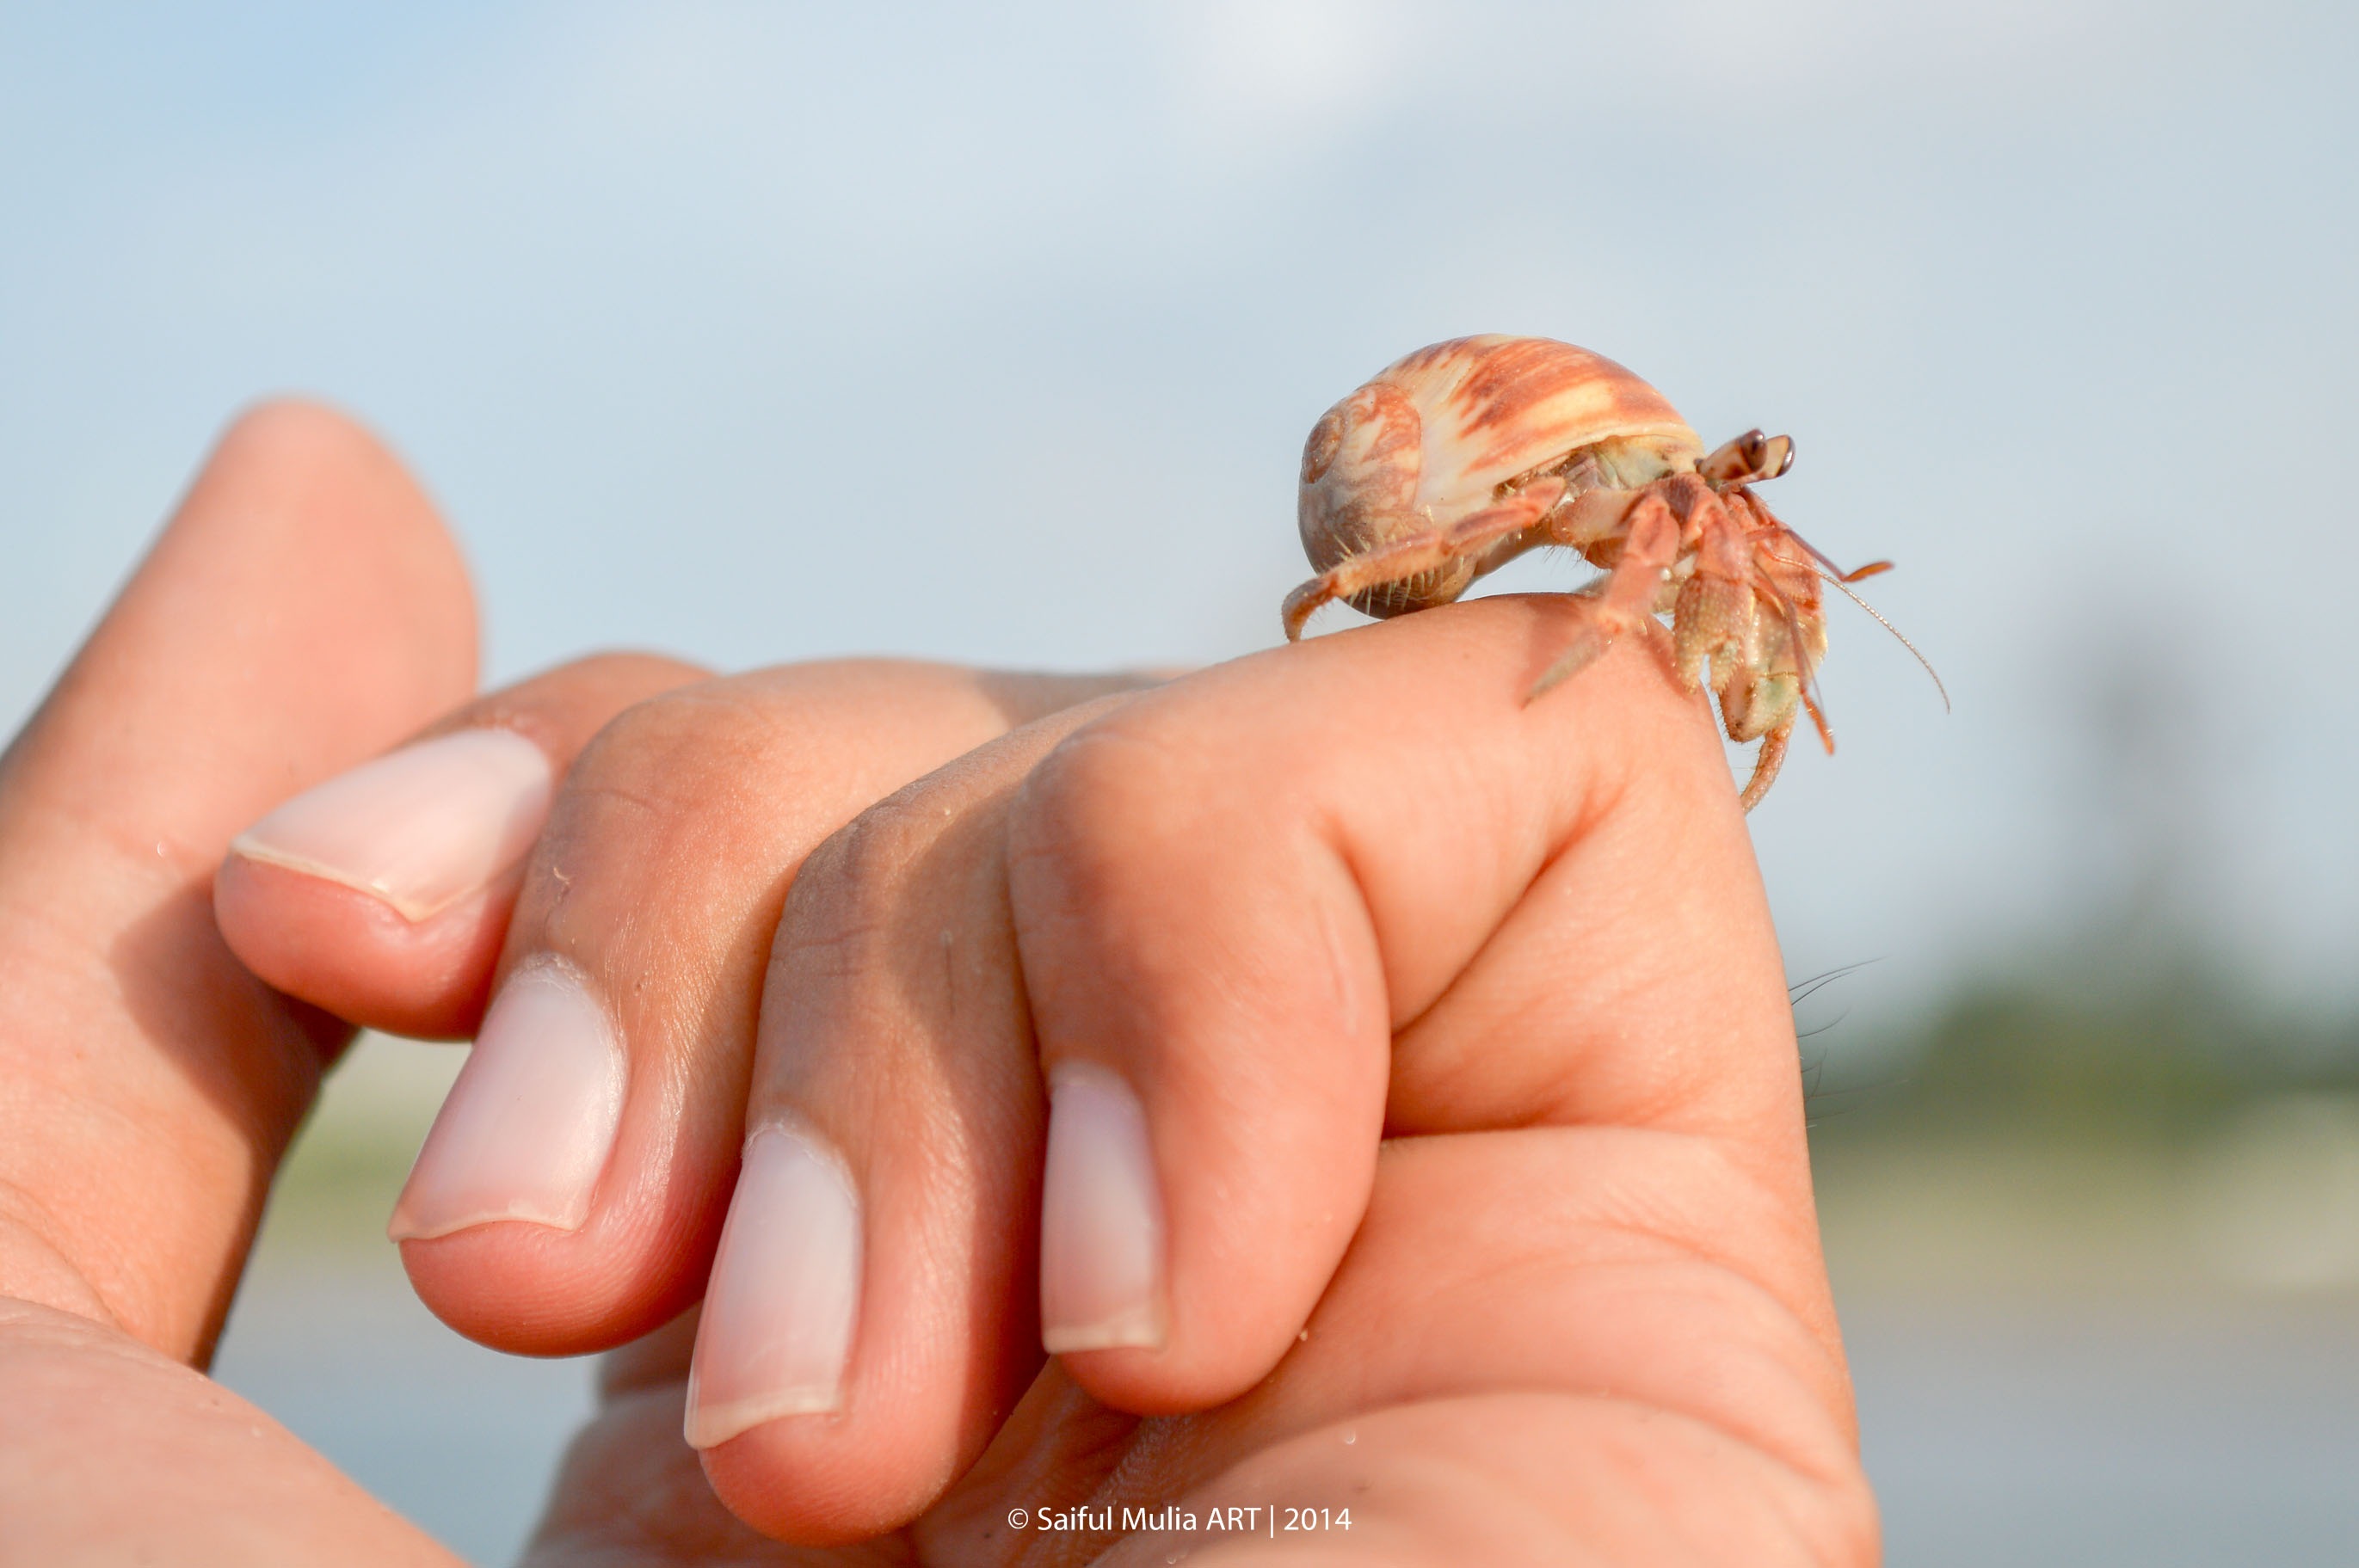
hand, photography, animal, cute, leg, finger, food, ear, nail, crab, close up, human body, little, skin, sea life, organ, hermit crab, macro photography, sense